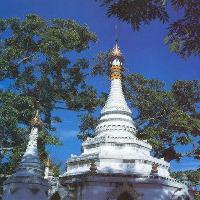
Weather: sun or clear